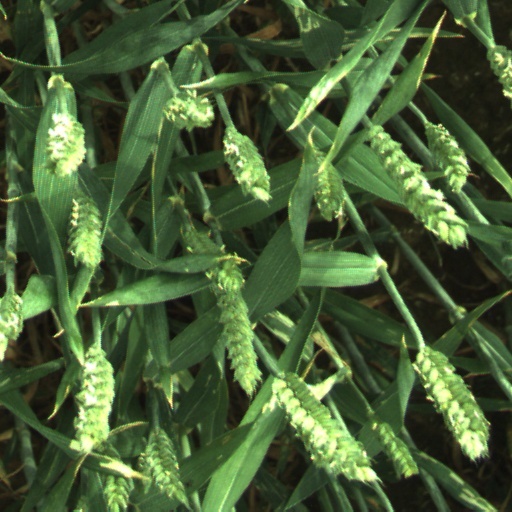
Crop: wheat